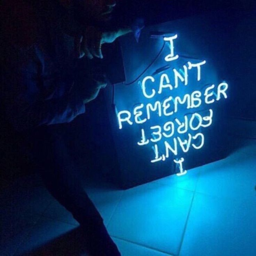
image result for into the blue neon